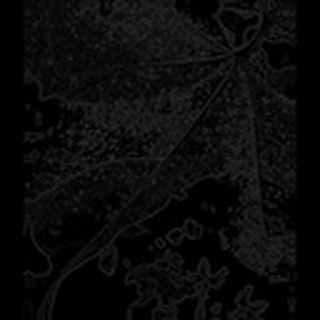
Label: cotton_aphids